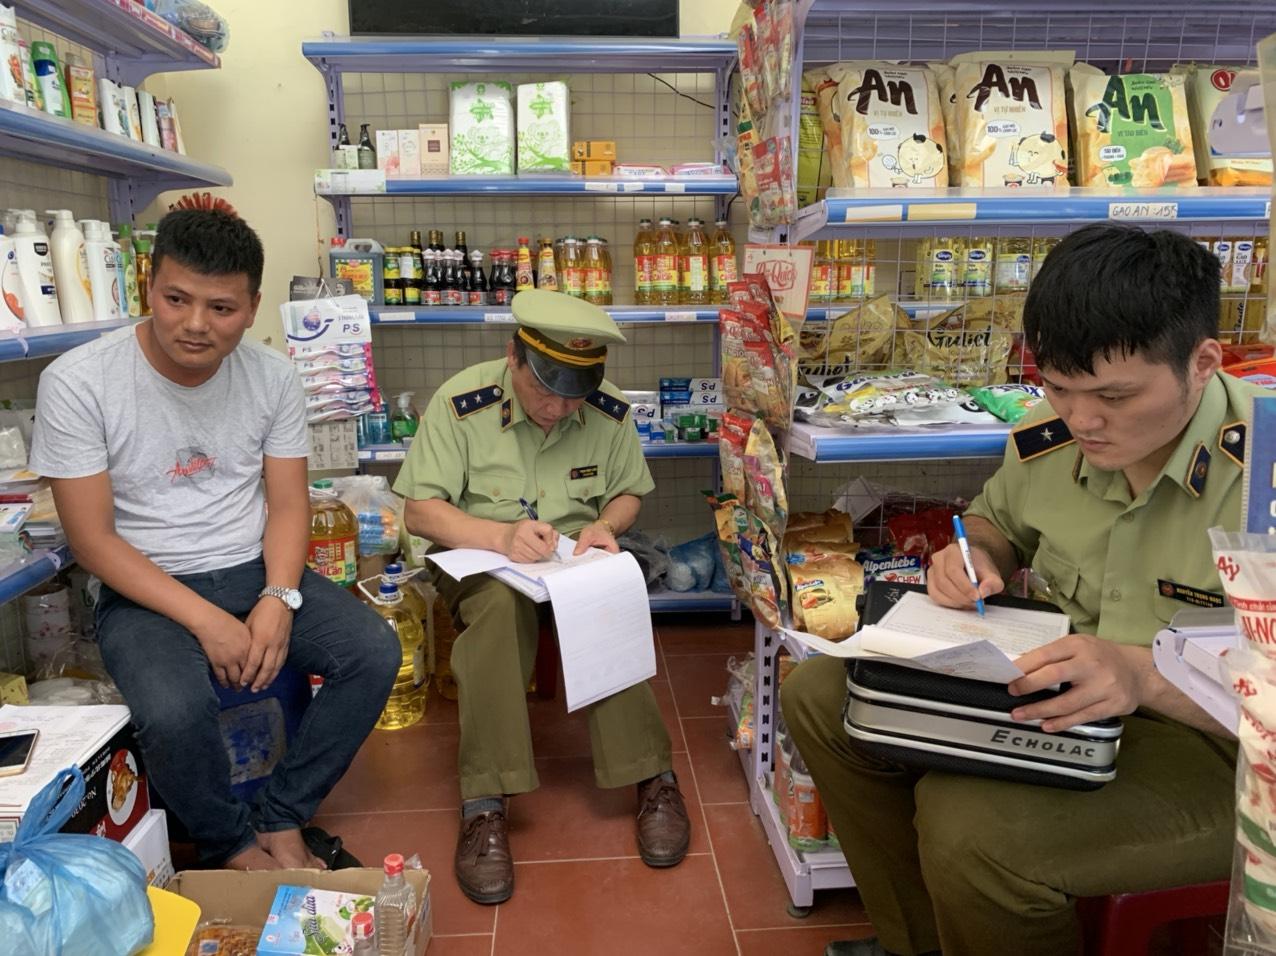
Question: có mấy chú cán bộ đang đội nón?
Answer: có một chú cán bộ